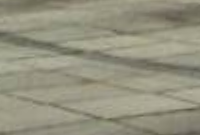
Surface type: concrete plates